Joshua 18

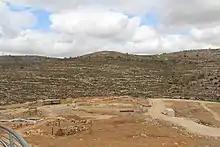
Presumed location of the Tabernacle at Shiloh

Passages throughout the Hebrew Bible confirm that Shiloh was once an important sanctuary for Israel before the temple was built in Jerusalem, such as in 1 Samuel 1–2 ('house of the LORD', 1 Samuel 1:24, and the 'tent of meeting' ('tabernacle of the congregation'), 1 Samuel 2:22, as in here); and also named as 'the place of God's choice' in Jeremiah 7:12, following Deuteronomy 12 (cf. Joshua 22).